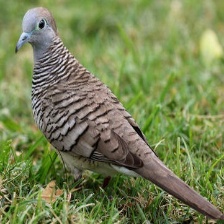
Species: ZEBRA DOVE
Scientific name: GEOPELIA STRIATA